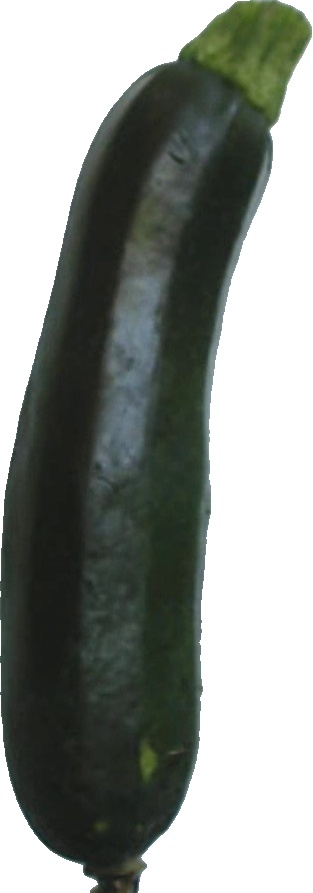
Label: zucchini_dark_1